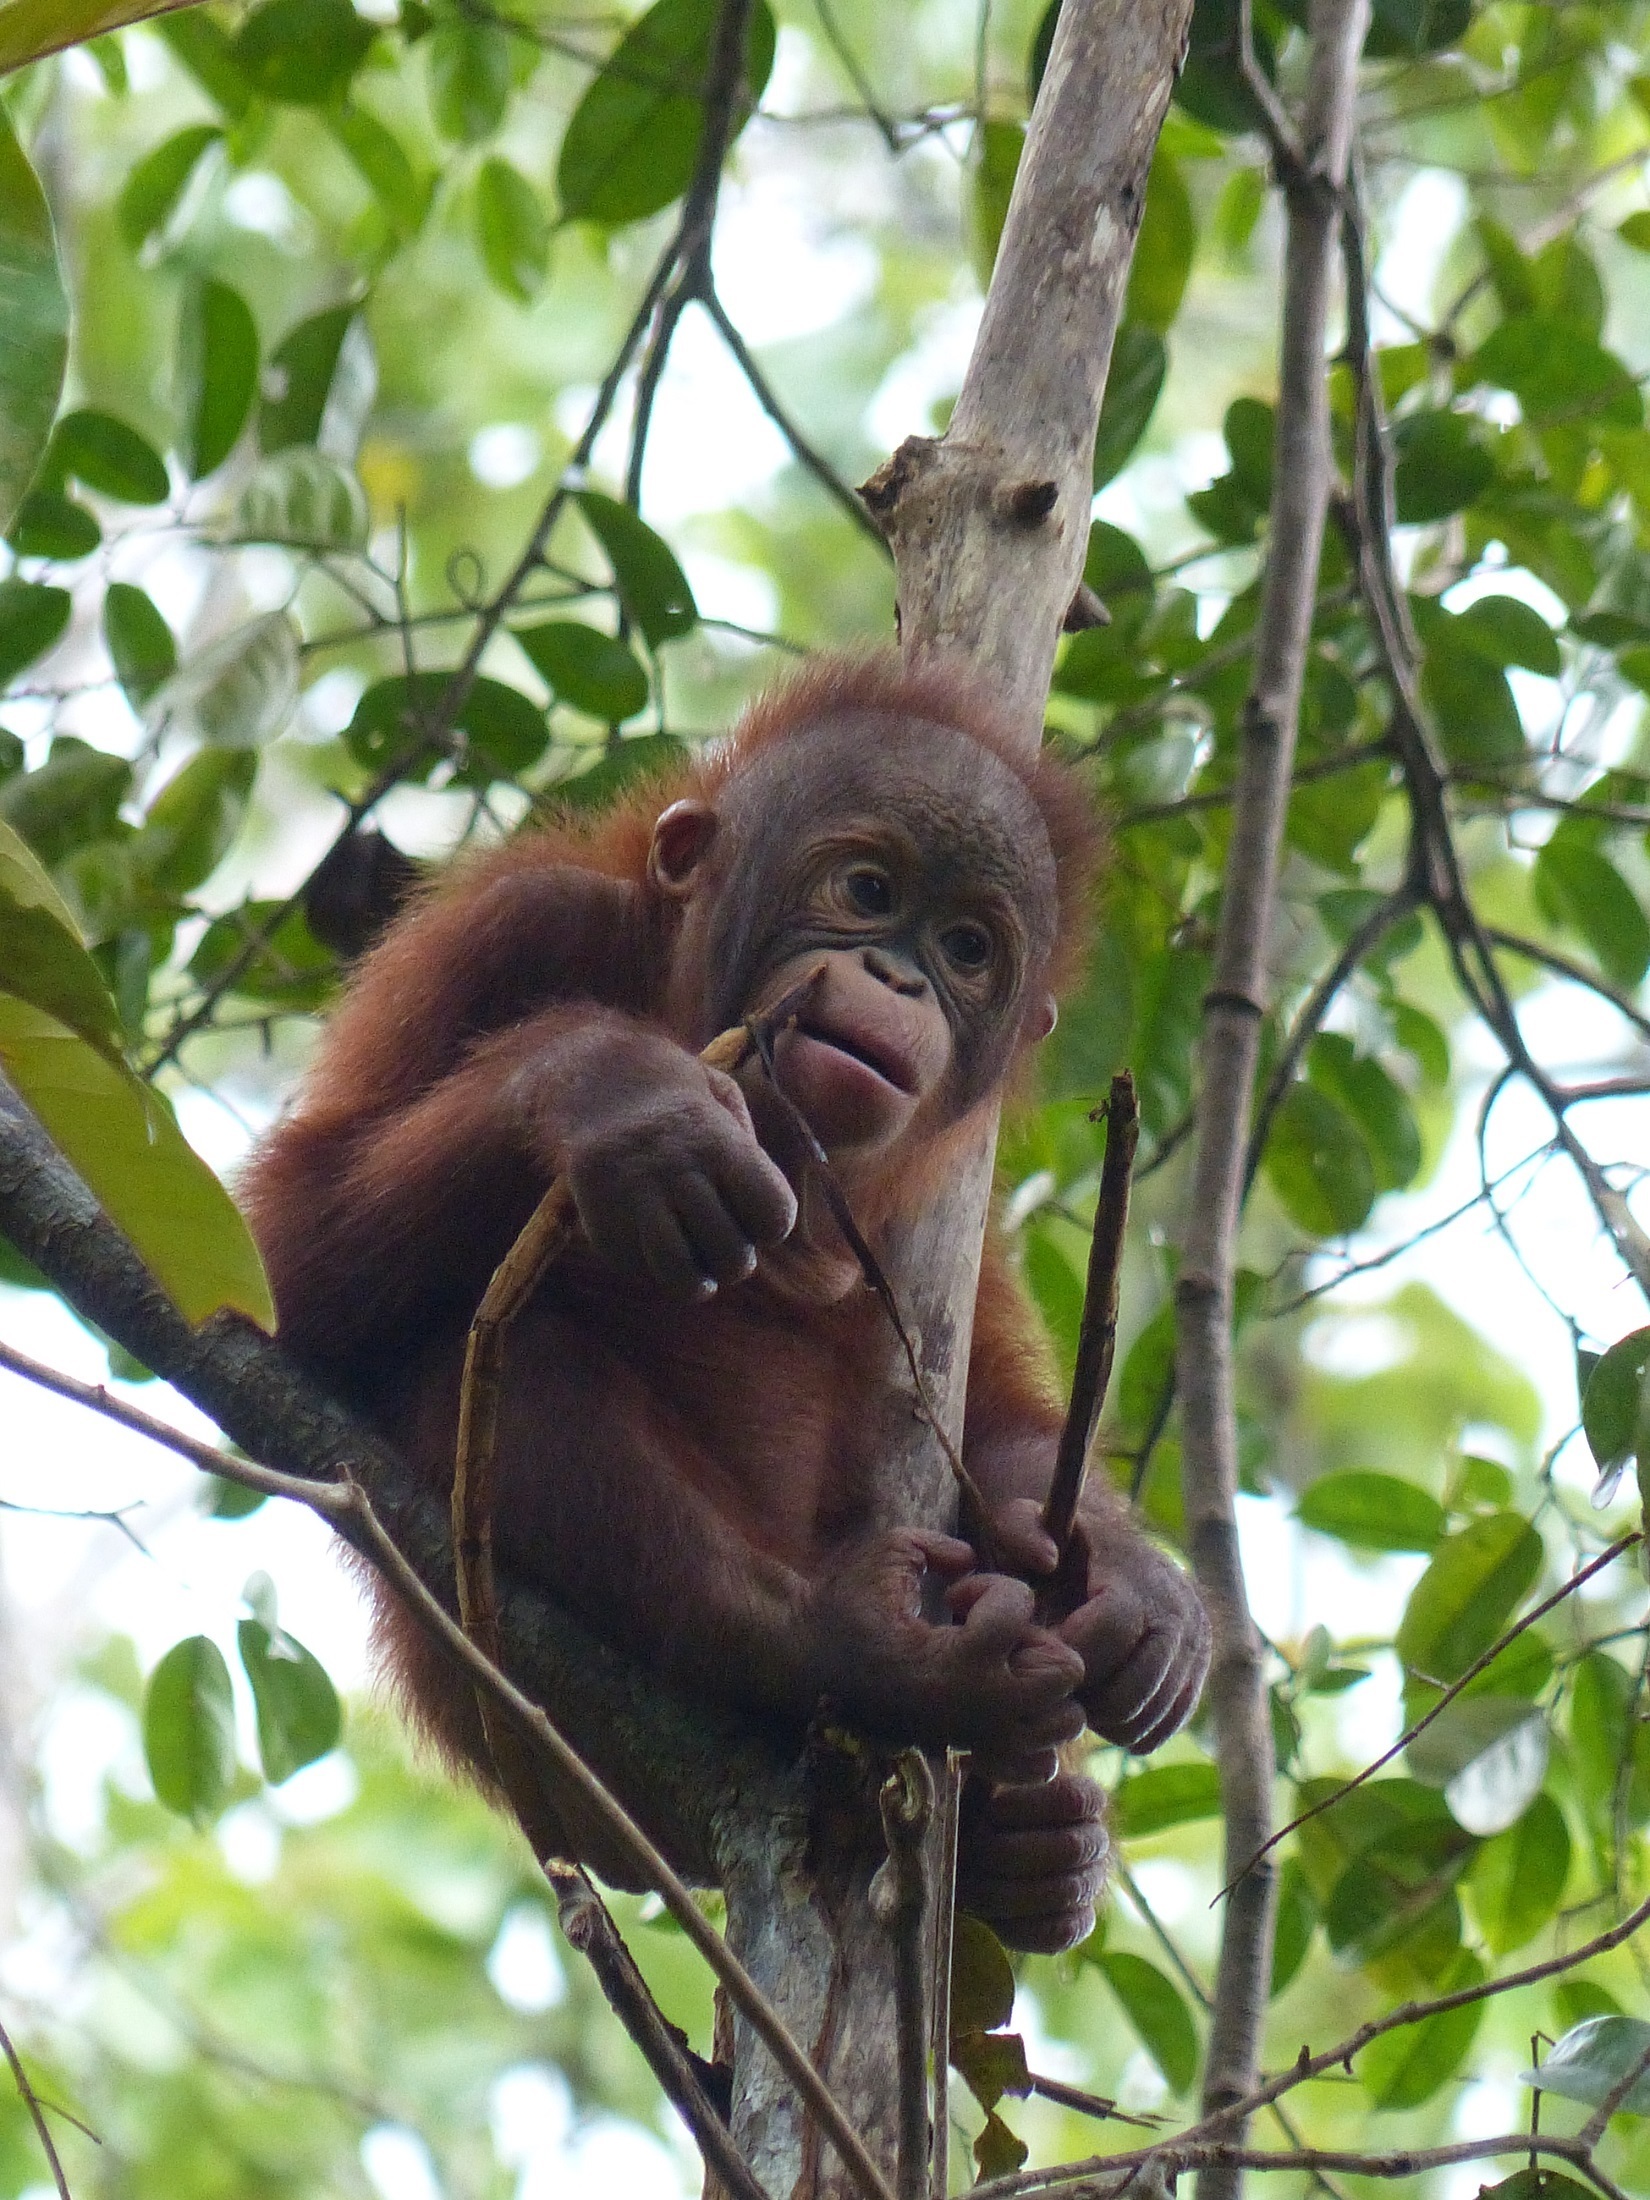
tree, nature, branch, animal, cute, looking, wildlife, portrait, jungle, sitting, mammal, asia, monkey, baby, fauna, primate, chimpanzee, chimp, orangutan, rainforest, furry, hairy, vertebrate, borneo, great ape, new world monkey